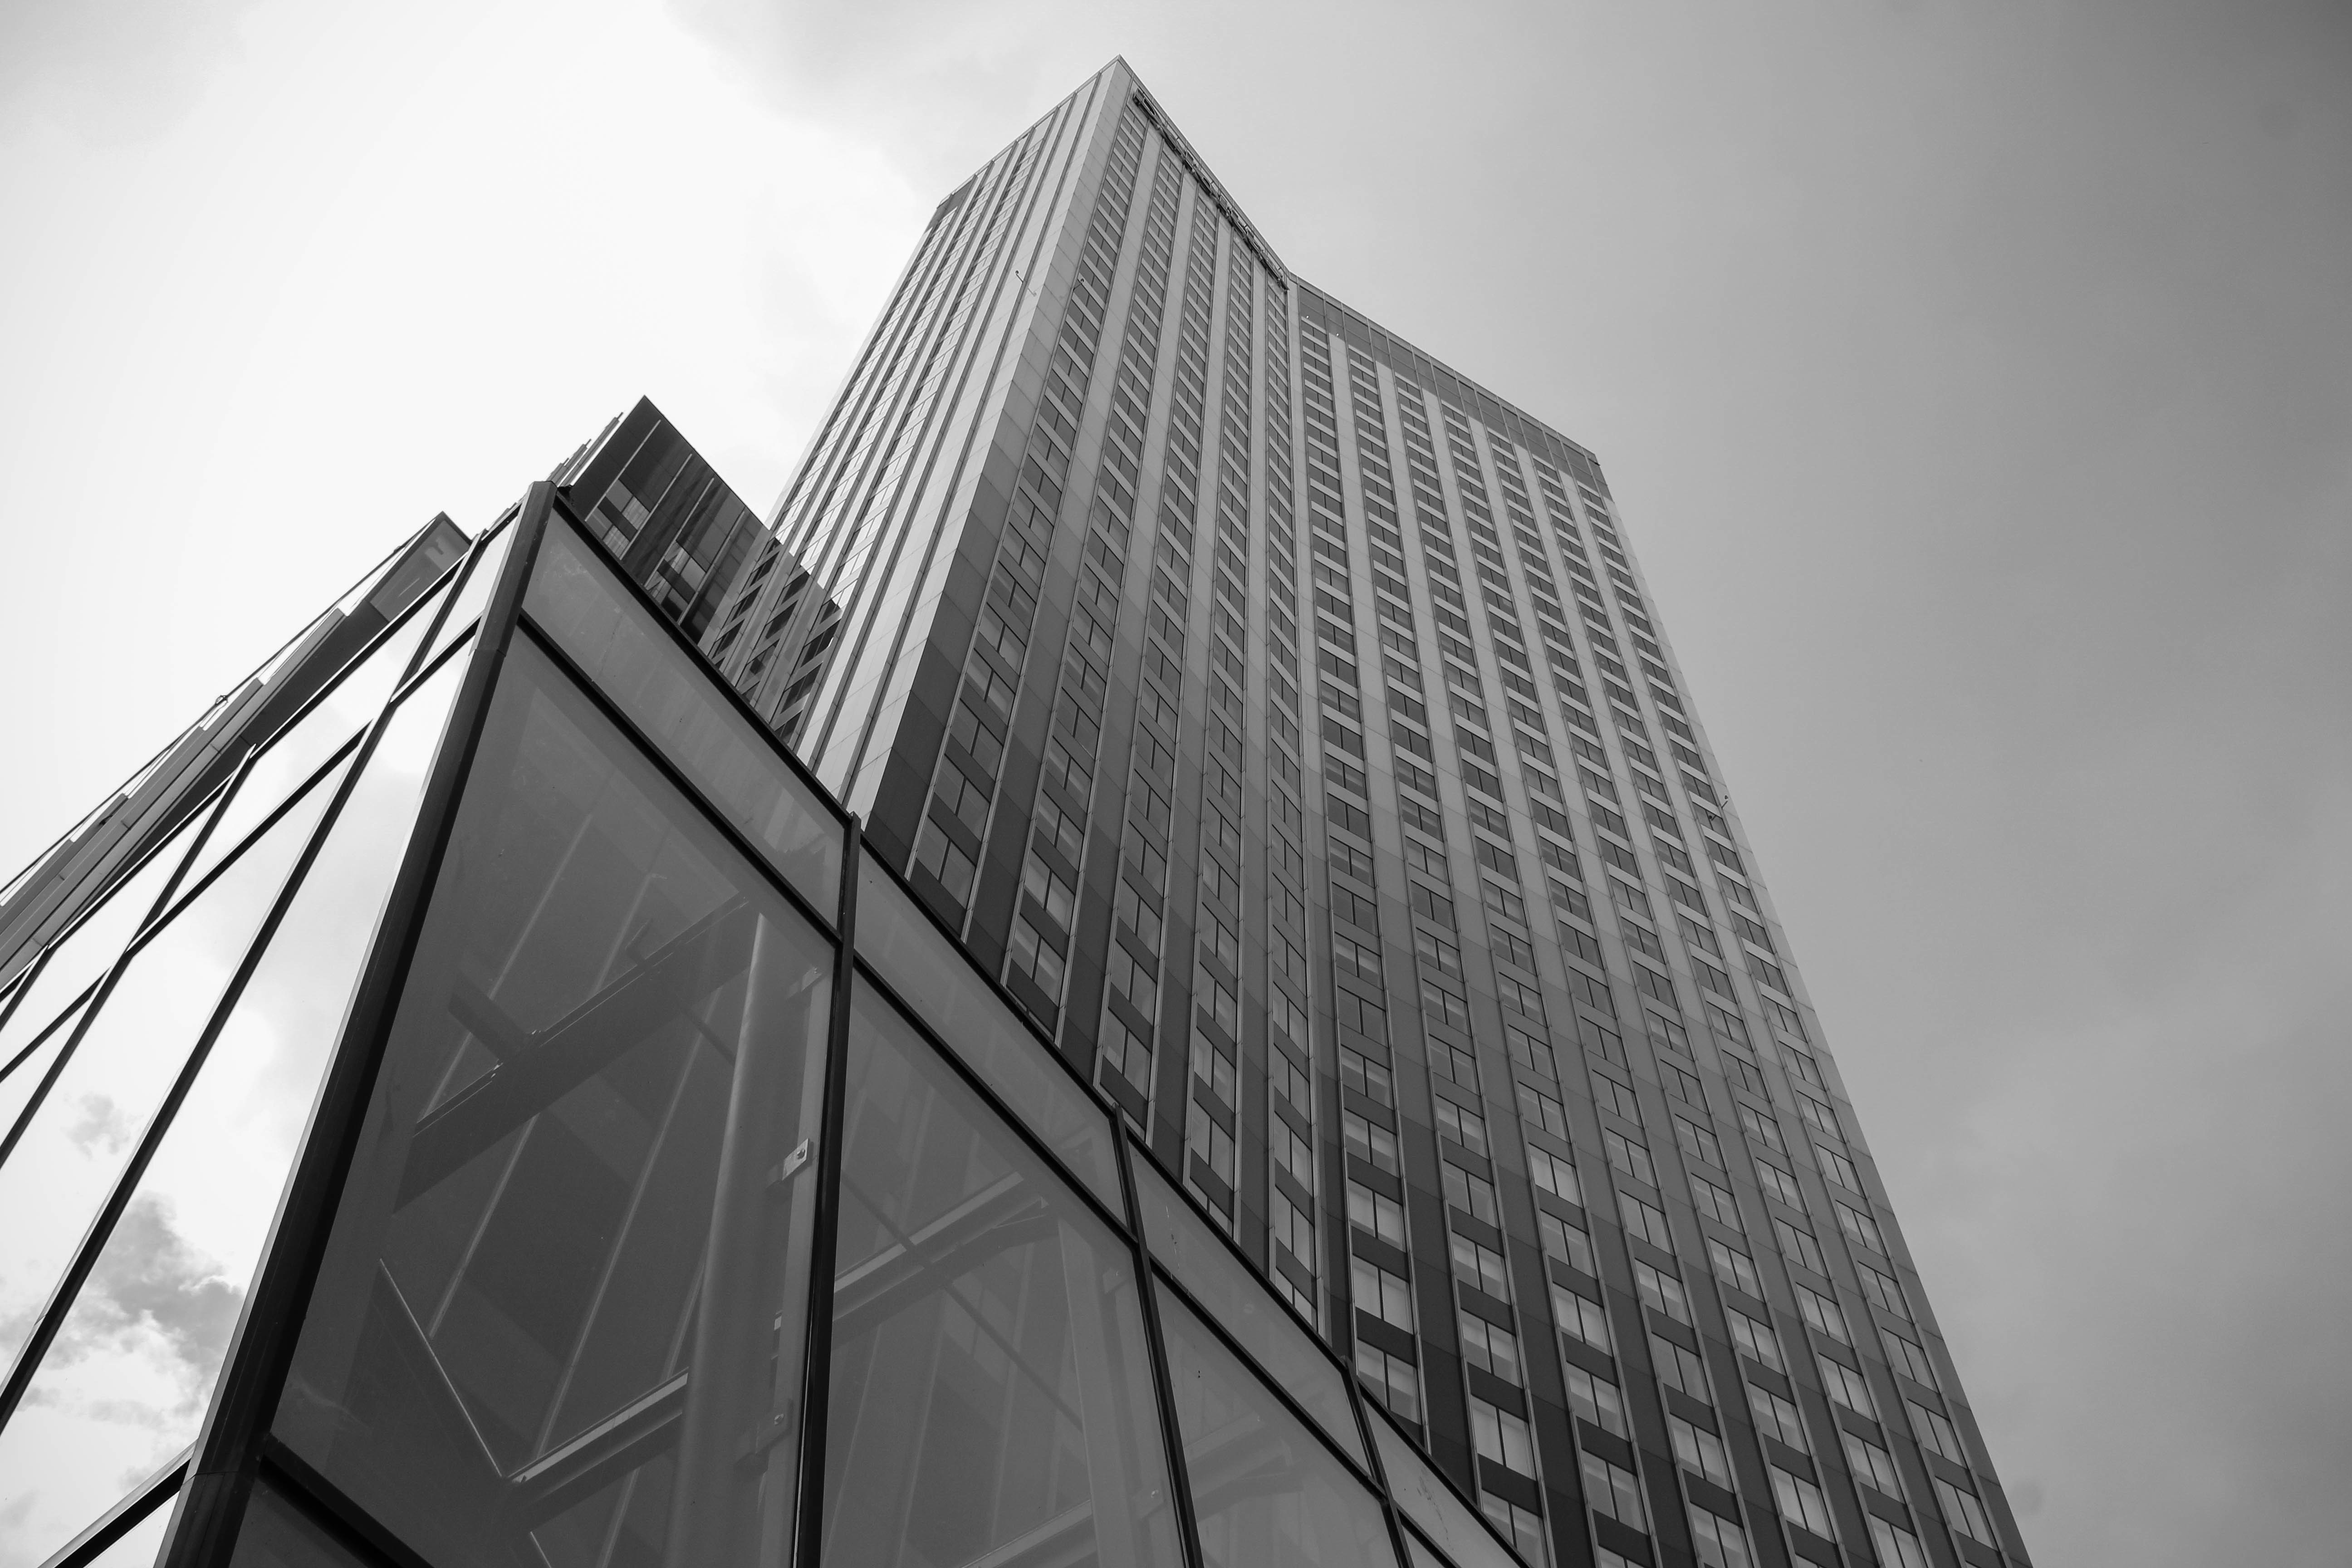
black and white, architecture, white, skyscraper, line, facade, professional, black, monochrome, tower block, symmetry, shape, metropolis, monochrome photography, metropolitan area